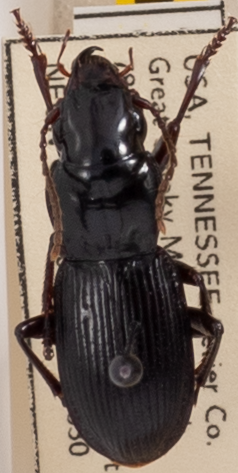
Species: Pterostichus acutipes acutipes
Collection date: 2022-08-30
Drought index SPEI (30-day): -0.44
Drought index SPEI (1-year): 0.582
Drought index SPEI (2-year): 1.69